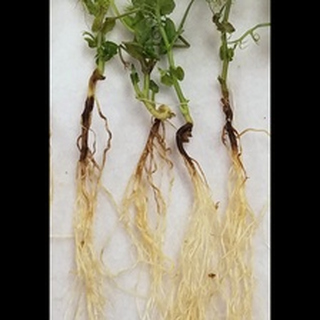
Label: wheat_common_root_rot